Black Sea deluge hypothesis

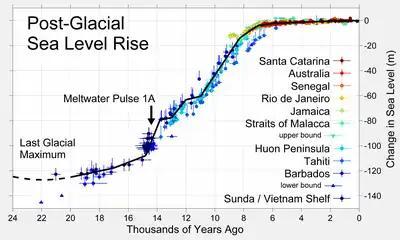
Sea levels since the Last Glacial Maximum, c. 20 kya

Criticisms of the deluge hypothesis hinge on two main lines of arguments. The first mainly focuses on the water level of the Black Sea: if the magnitude and pace of the rise of the Black Sea level was moderate enough, or if it even outpaced the rise in the Aegean basin (with water flowing, when they reconnected, from the former to the latter as it does now), or if the straits were already opened (at a lower level than now) and the two basin already connected at the time of the hypothesised flood, the catastrophe hypothesis is voided. The second is the lack of archaeological evidence one would expect of a flood, such as impact on geology, wildlife or humans.